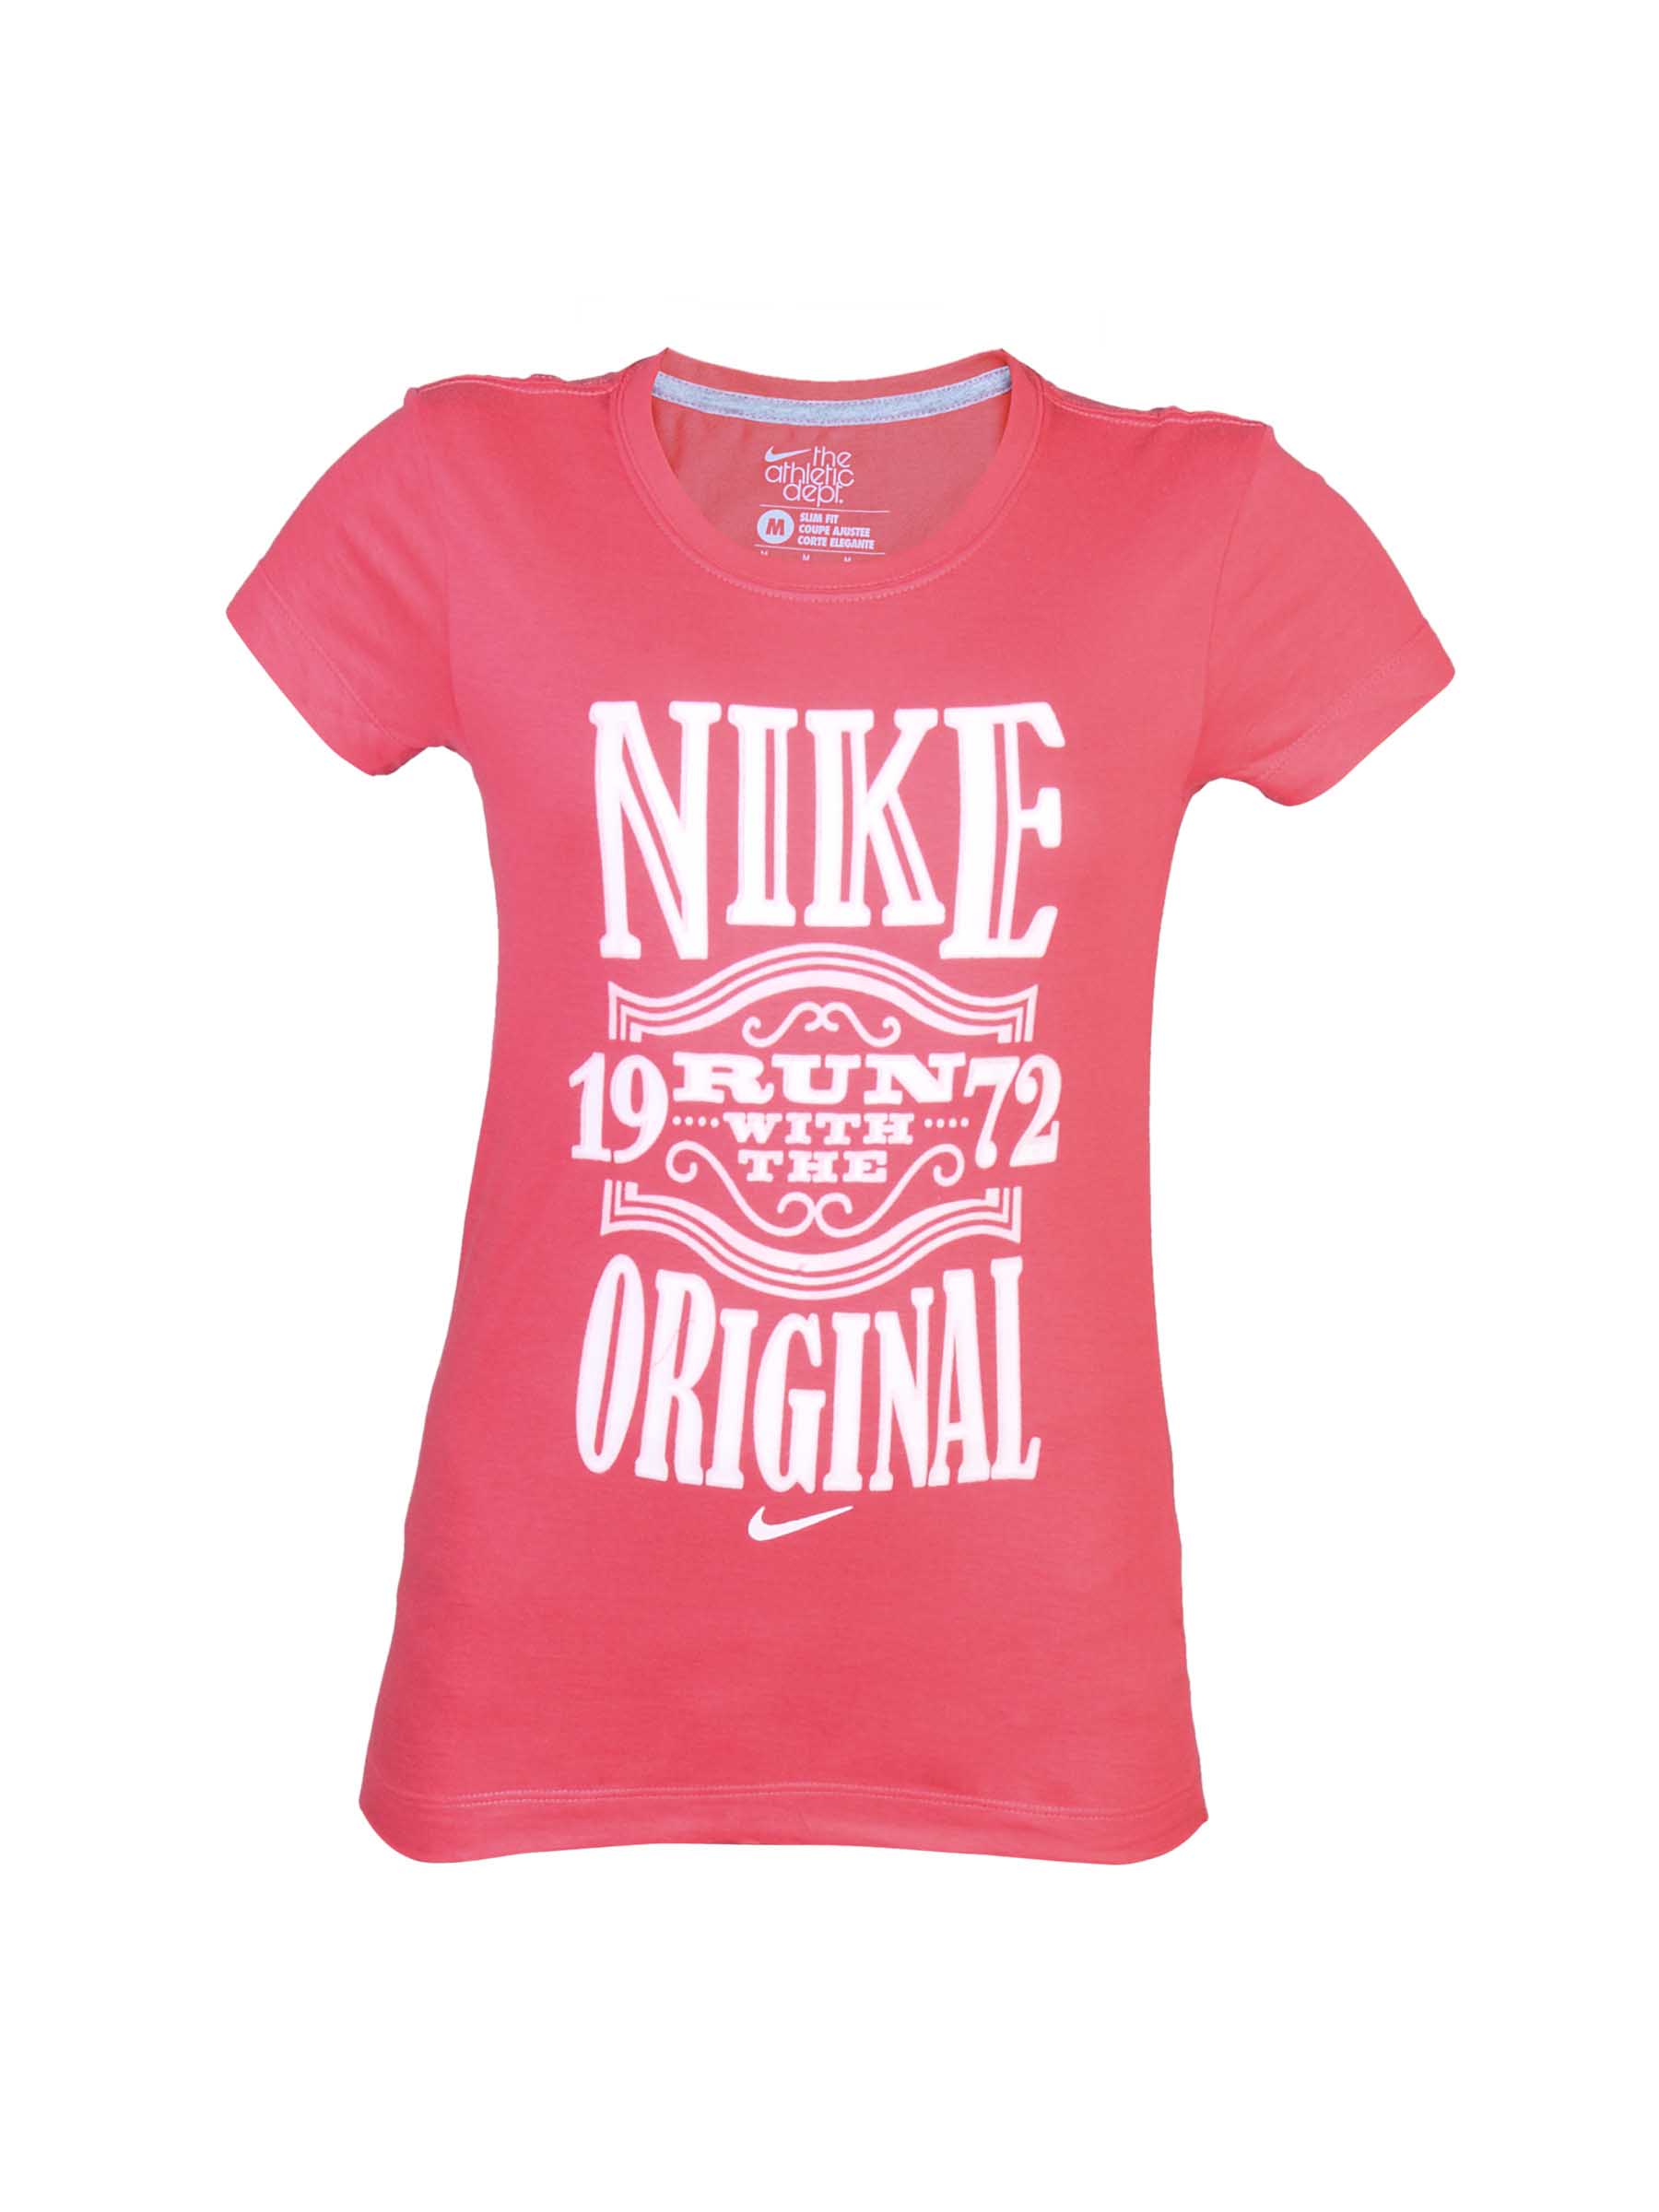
Nike Women Pink Crew T-shirt
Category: Apparel / Topwear / Tshirts
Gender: Women
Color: Pink
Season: Summer 2012
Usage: Casual